National Highway 344 (India)

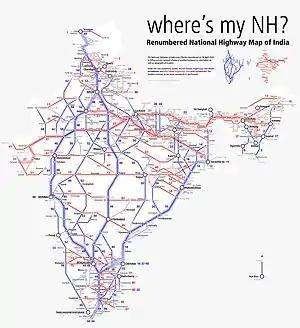
Schematic map of National Highways in India

The route of NH 344 transits four states of North India, namely Haryana, Punjab, Uttar Pradesh and Uttarakhand.